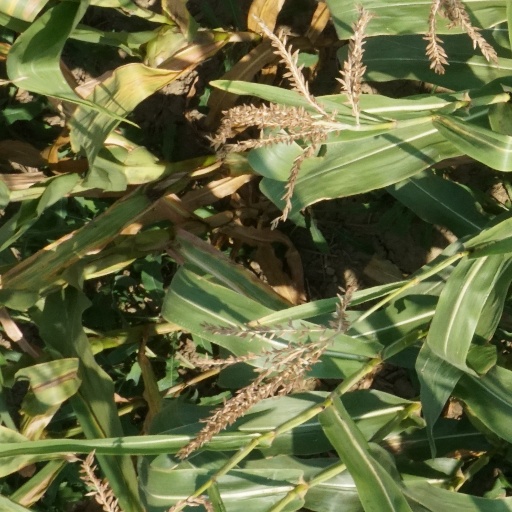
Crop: maize; corn